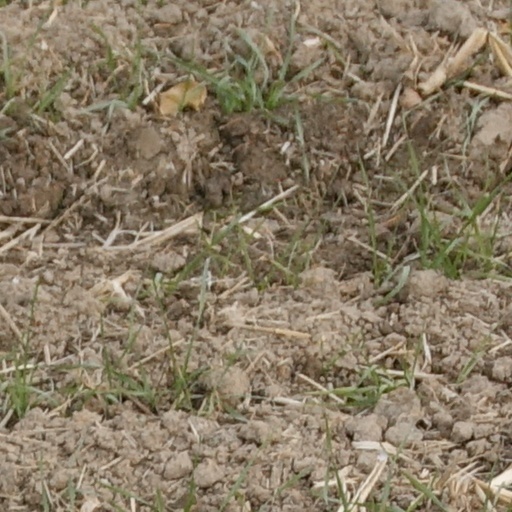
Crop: wheat